The Scrolls of Abadon

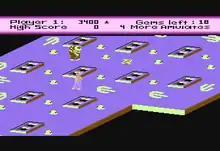
Atari 8-bit gameplay

The object of "The Scrolls of Abadon" is to collect all sixteen pieces of magic "amulate", which are spread over four levels of increasing difficulty. The game takes place in an isometric view on a scrolling platform filled with gems, spells, or pieces of "amulate" for the taking. All gems in a location must be collected to activate the "Power Disk", which the player can then use to change the location. Each time the player collects a jewel, an arrow is left behind to indicate the direction they came from, preventing movement in the opposite direction. To complicate matters, a variety of deadly creatures occasionally appear in the maze. Fortunately, there are various spells available in the game that the player can collect. The spell is activated by typing the correct word on the keyboard (provided the player has the corresponding spell).